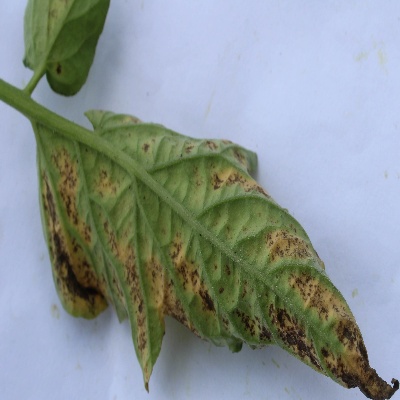
Crop: Tomato
Condition: verticulium wilt